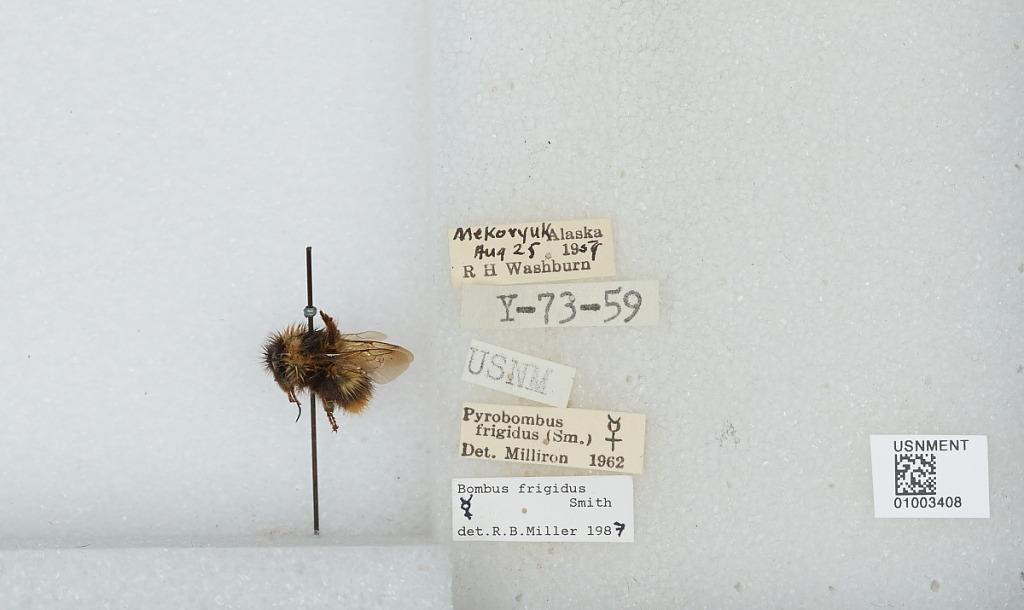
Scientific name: Bombus (Pyrobombus) frigidus Smith
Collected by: R. Washburn
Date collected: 1959-8-25
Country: United States
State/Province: Alaska
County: Bethel
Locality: Mekoryuk
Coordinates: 60.3892, -166.207
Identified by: Miller, R. B.